Monitor of Settlement and Open Space Development

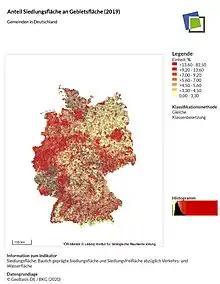
Map view for the indicator "Share of settlement and transport area in area" (2019).

The Monitor of Settlement and Open Space Development (IÖR-Monitor) is a specialized information system on land use issues in Germany. Since 2010, it has been providing information on the land use structure and its development as well as on landscape quality in high spatial resolution for the terrestrial territory of the Federal Republic of Germany on the basis of indicators. The IOER monitor thus complements the official land use statistics and the environmental-economic accounts with basic information for assessing land development, especially with regard to its sustainability.